Gulliver McGrath

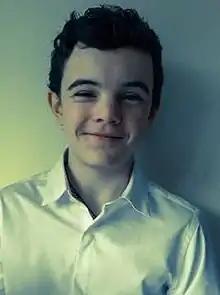
McGrath in 2011

McGrath played Charlie in the Australian crime series "Rush". He also starred as the title character in the Melbourne Theatre Company production "Poor Boy" alongside Guy Pearce and Abi Tucker.